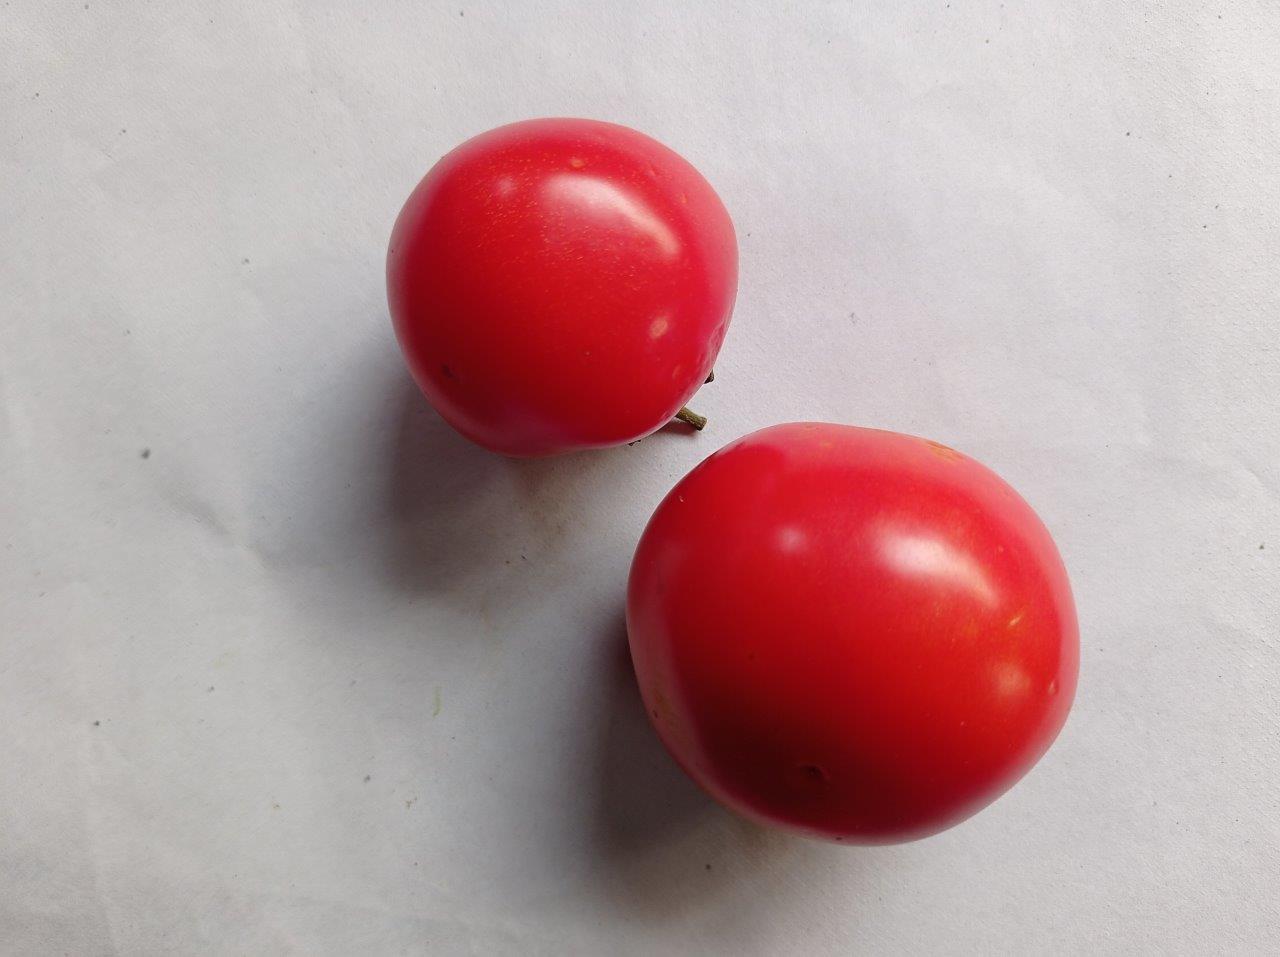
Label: Fresh